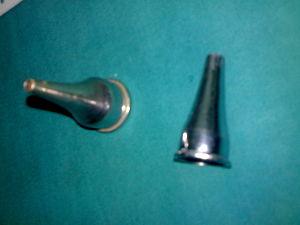
Un spéculum est un outil médical — généralement en métal ou à usage unique en plastique — permettant d'explorer une cavité corporelle par l'écartement des parois.